Neuhausen, Saxony

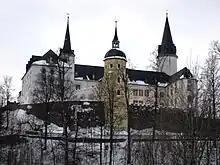
Purschenstein Castle, February 2010

World renown is the first and largest nutcracker museum in Europe with around 5,000 exhibits from 30 countries (as at April 2009).